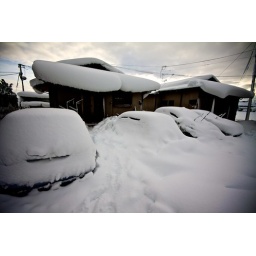
There are four cars in this photo. My house looks like a snow shrine.